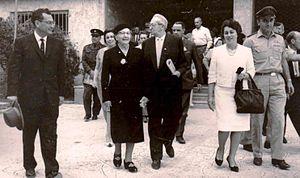
Rachel Yanait Ben-Zvi, née Golda Rachel Lishanski, est une dirigeante du Mapaï, écrivaine sioniste et pédagogue israélienne originaire d'Ukraine. Elle fut l'épouse du second Président d'Israël, Yitzhak Ben-Zvi.